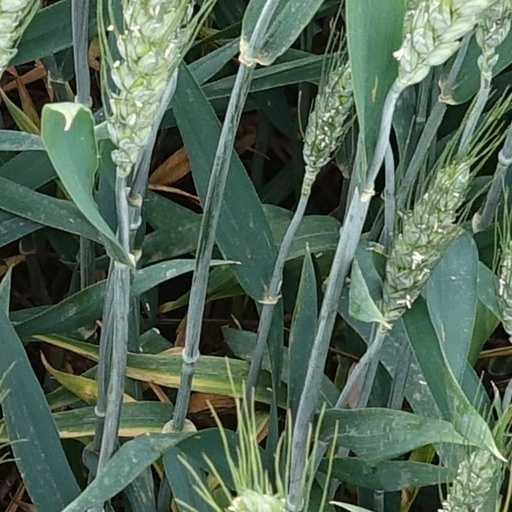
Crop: wheat